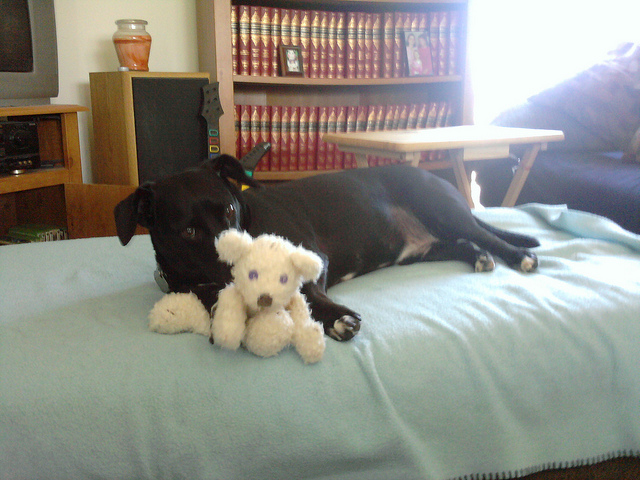
user: Given an image and a question. Answer the question in a short answer. Question: What breed of dog is this? Short Answer:
assistant: lab